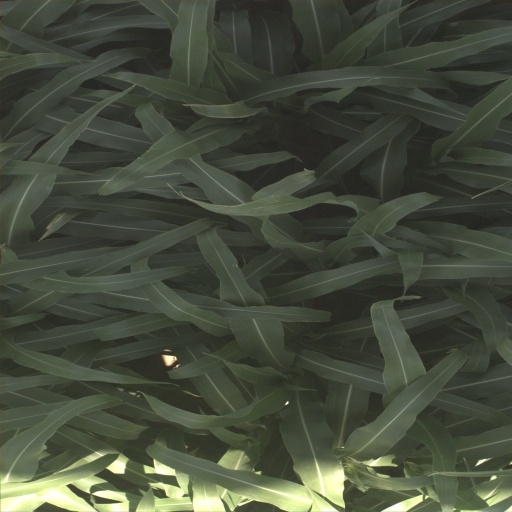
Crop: sorghum